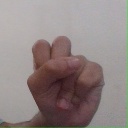
अक्षर: स